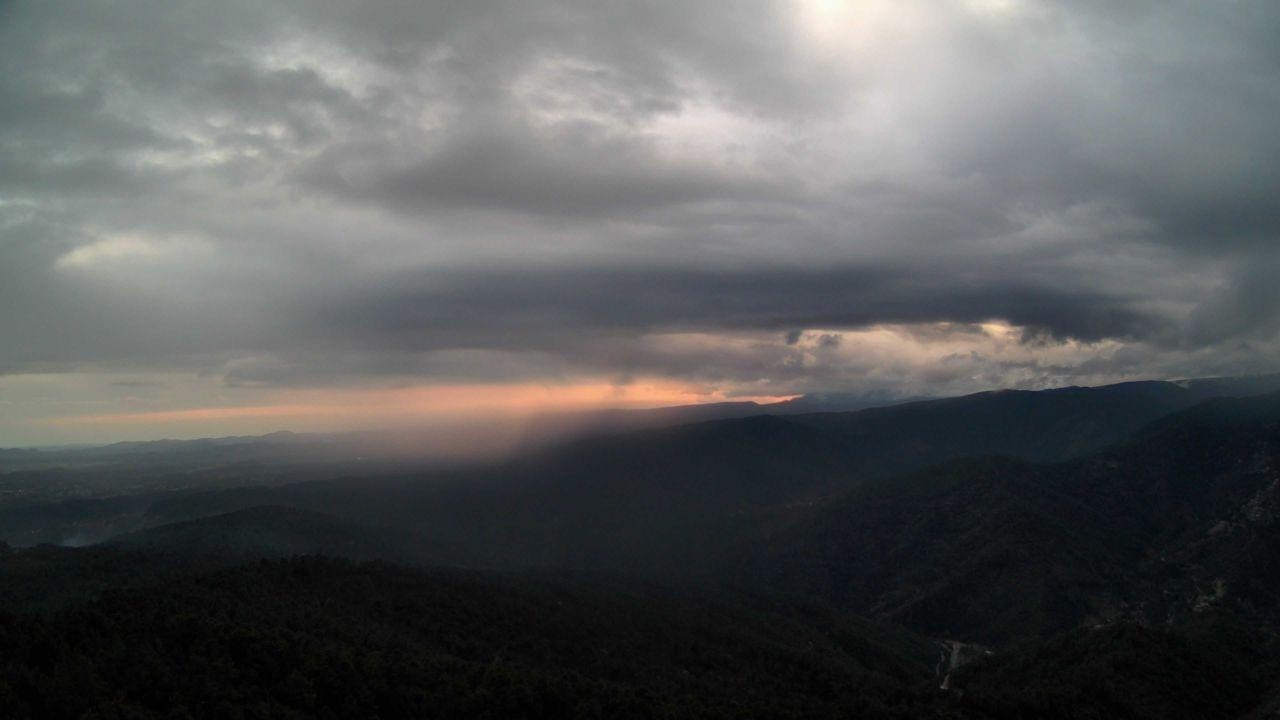
Fire: no
Smoke: yes